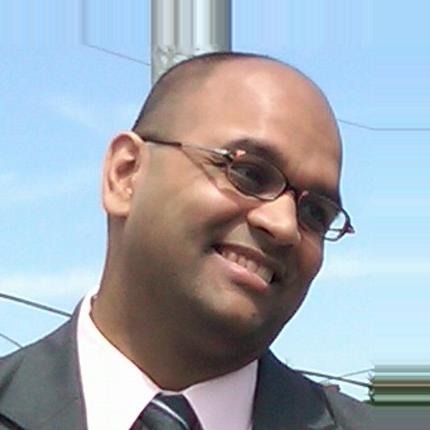
Age: 35